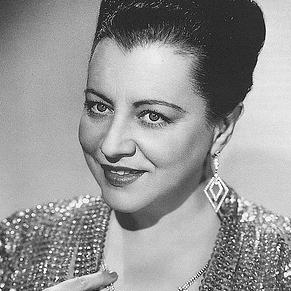
Age: 50